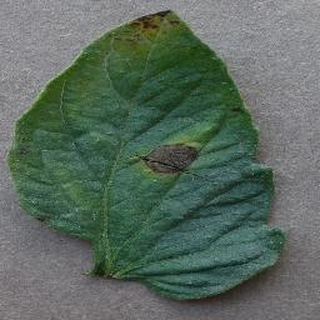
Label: tomato_early_blight